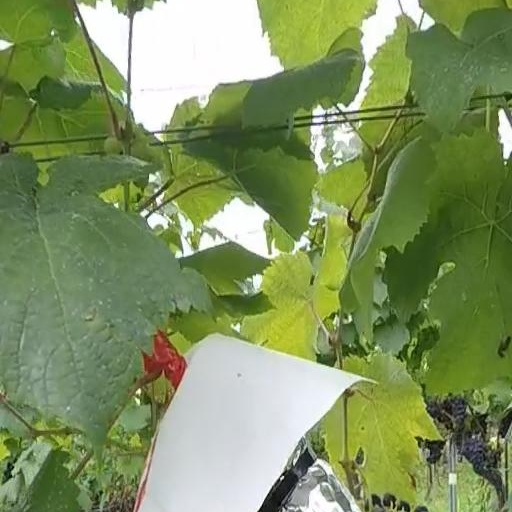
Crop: grape